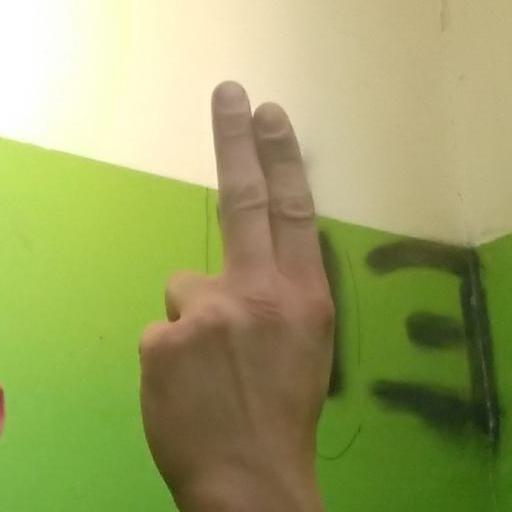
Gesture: two_up_inverted